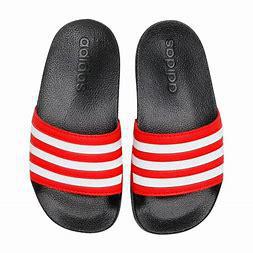
Brand: Adidas
Model: Adilette Shower